Hajime Hinata

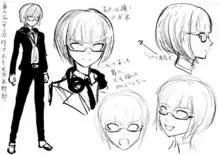
An early rejected design of Hajime

"Danganronpa" writer Kazutaka Kodaka created Hajime Hinata as a major contrast to his predecessor, Makoto Naegi. While Makoto's story involves his holding onto hope as a result of his morals, Hajime moves forward carrying the burden of despair as a consequence of the sins he committed with his past persona known as Izuru Kumukura. The connection between Izuru and Hajime was foreshadowed in the light novel "Danganronpa Zero" as kanji for Hajime's full name was conceived as a hint to his other persona, as "日向創" can be read as "Kamukura".